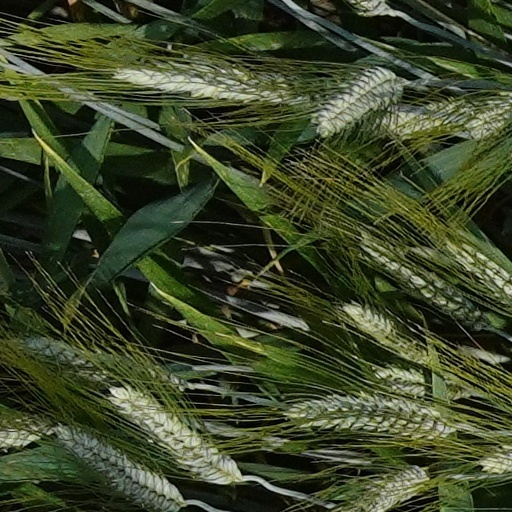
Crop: wheat